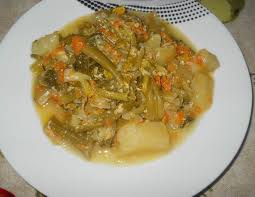
Yemek: ispanak